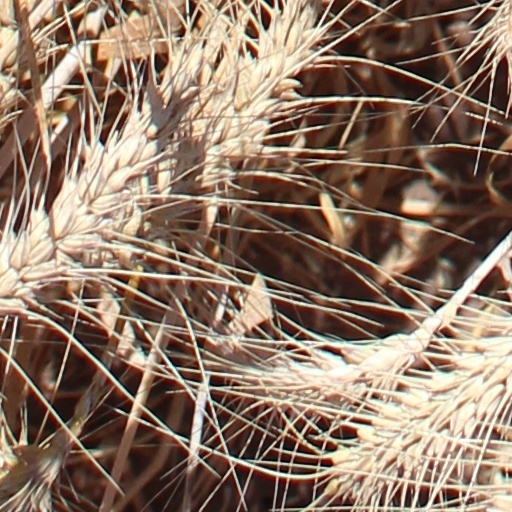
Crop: wheat